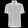
Label: T - shirt / top